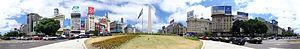
SVP, rendez cette description accessible à tous en la traduisant dans plusieurs langues.